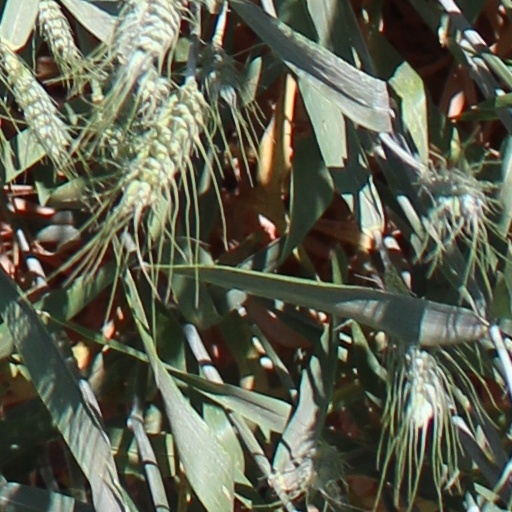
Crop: wheat